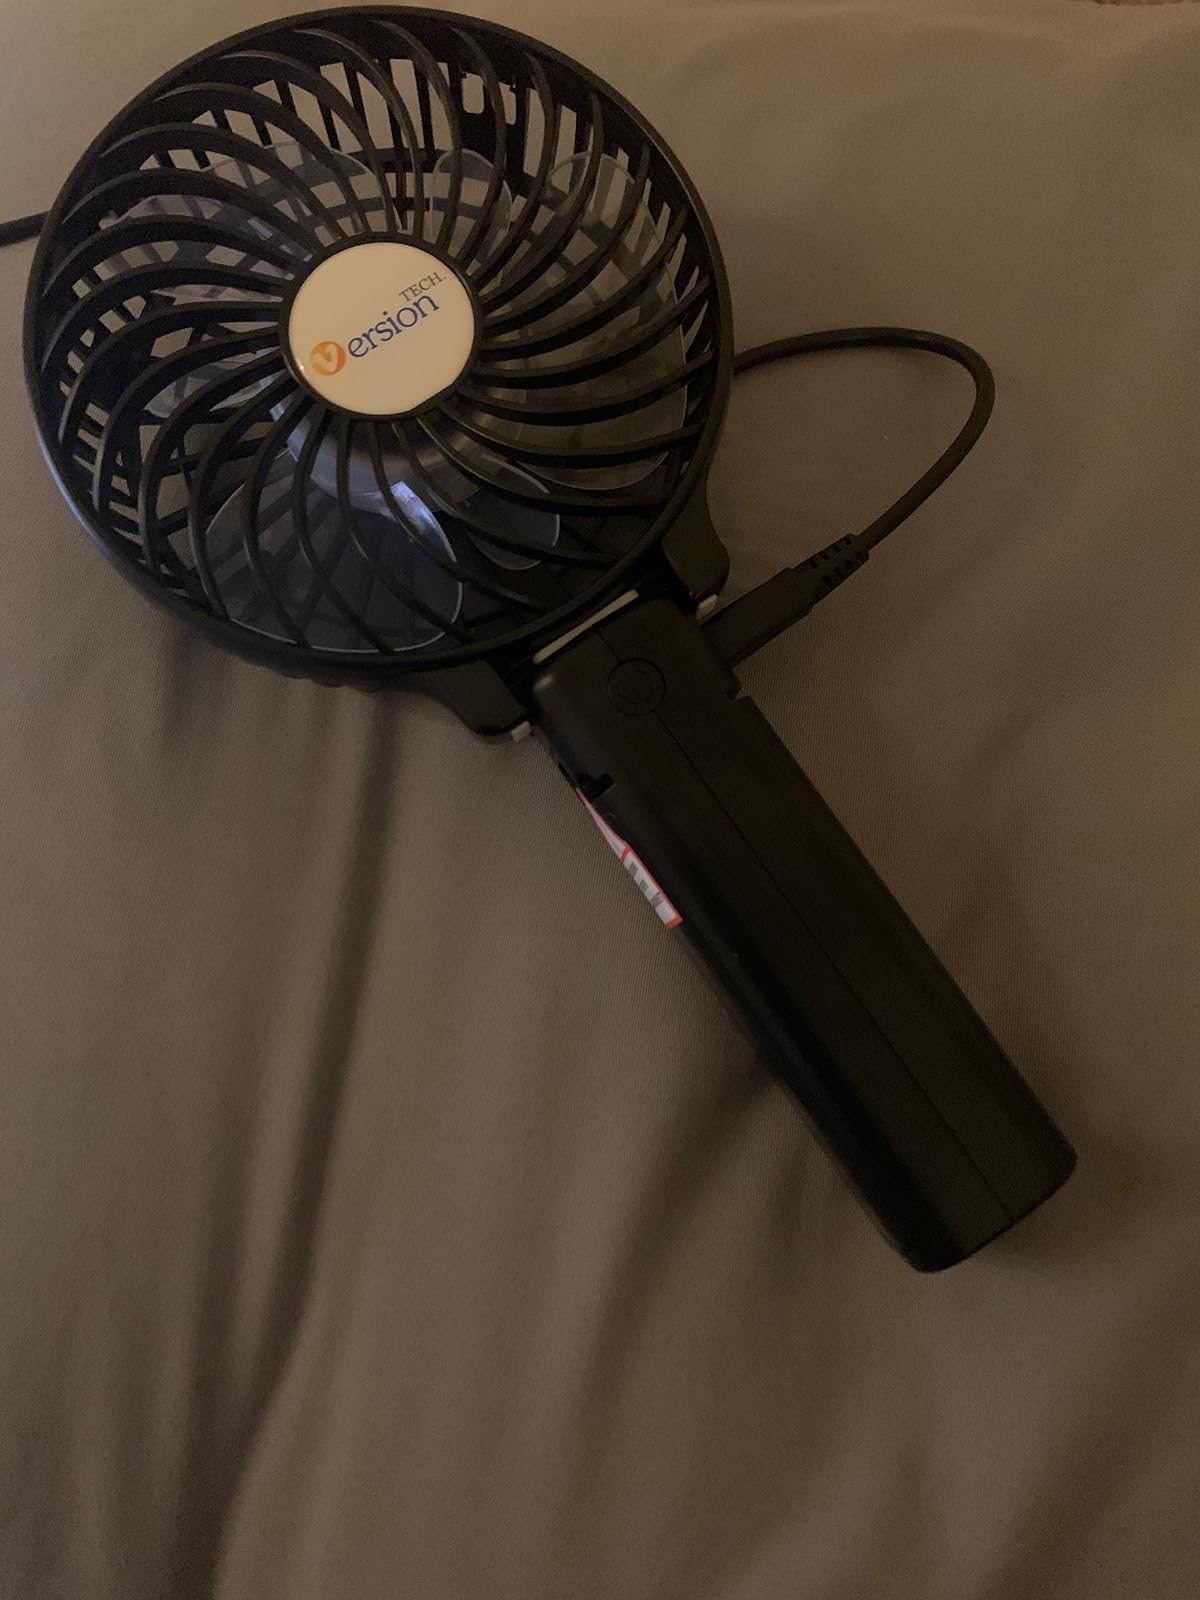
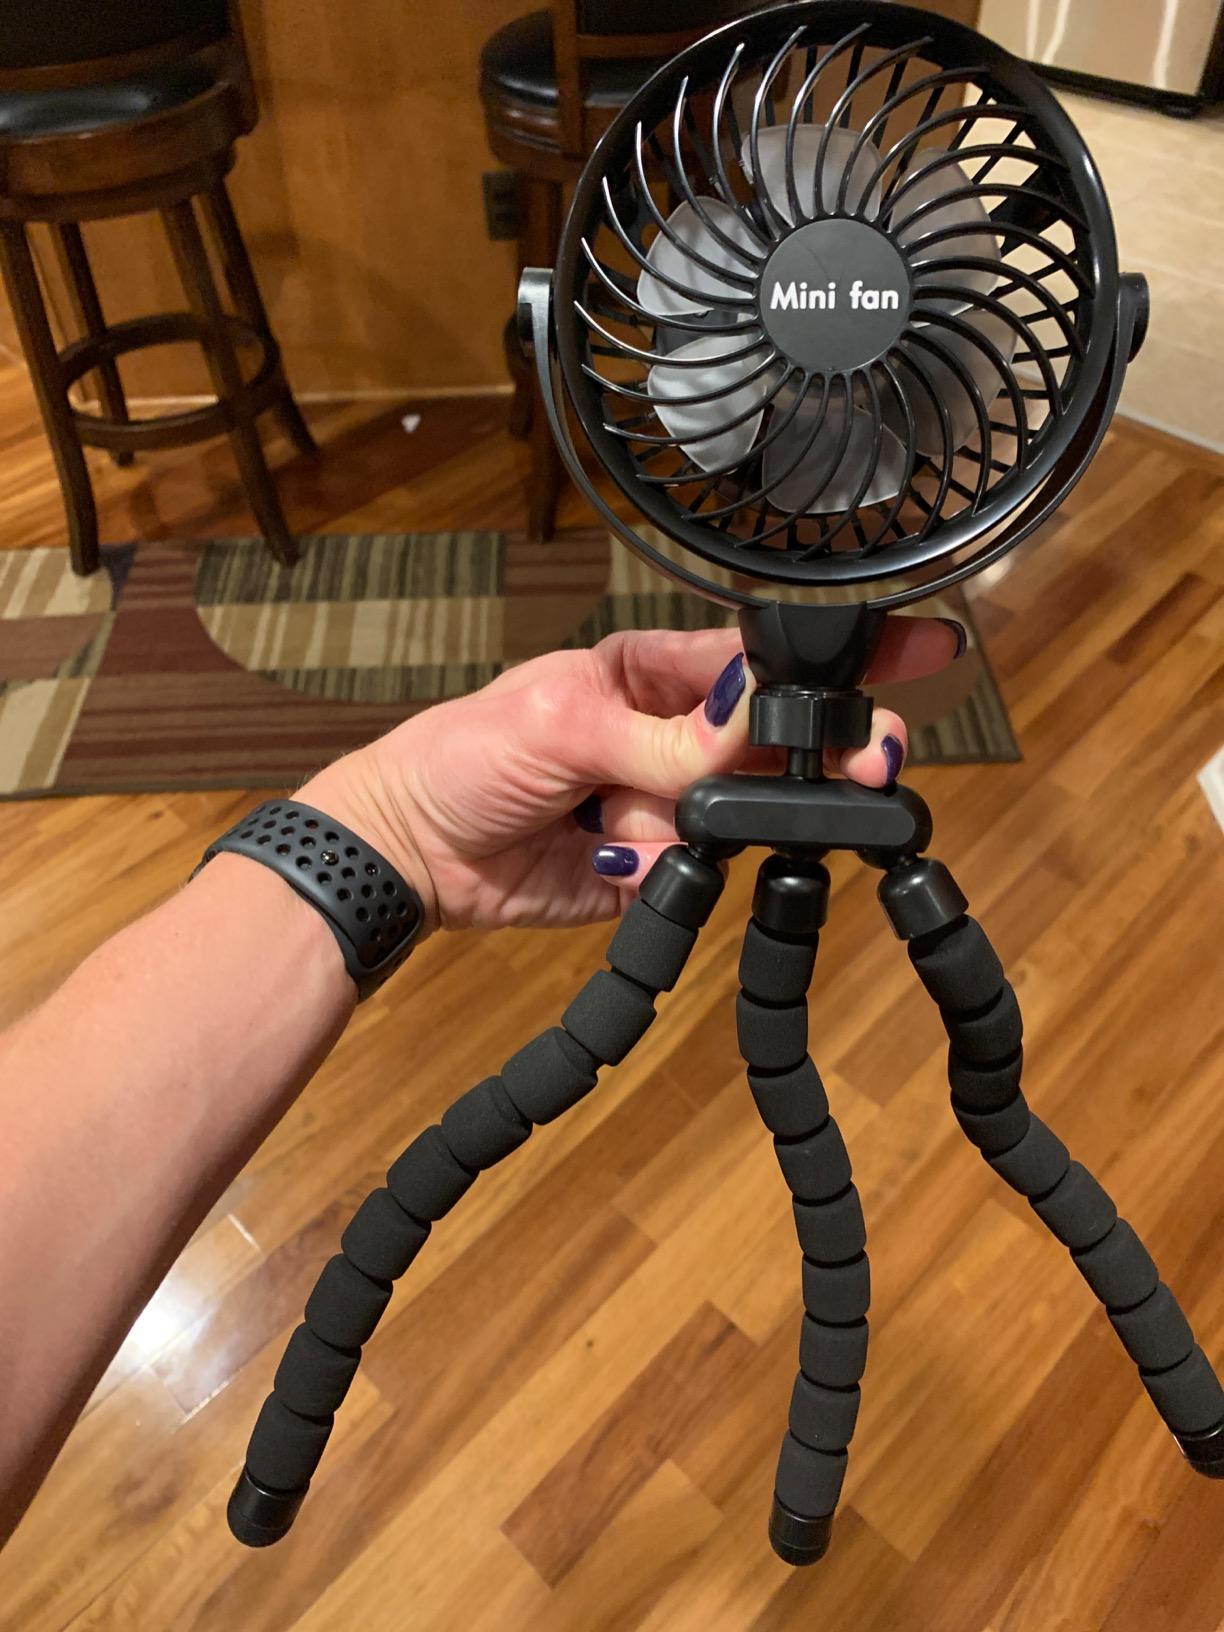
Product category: fan
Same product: no